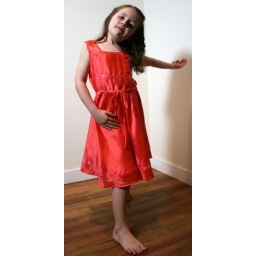
sweet drawstring waisted dress in burnt orange with fine ribbon detail